2018 Rally Italia Sardegna

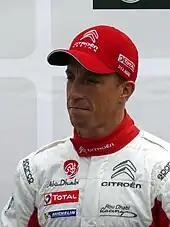
Citroën terminated their contract with Kris Meeke (pictured) and Paul Nagle before the rally.

The Citroën pairing of Kris Meeke and Paul Nagle were entered into the rally, but were subsequently withdrawn when the team released Meeke from his contract. The team did not enter another crew in their place.